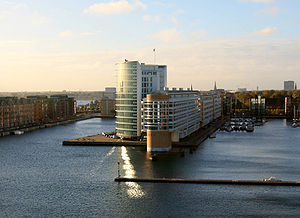
Arkitektur i København / 1900-tallet
Bebyggelsen af Københavns Frihavn i 1992 var startskuddet på ny byggeaktivitet i hovedstaden. Her ses ØKs hovedsæde.
Company House; ØKs domicil på Søndre Frihavn i København. Bygget 1994.
København er berømt for at have balance mellem ny og gammel arkitektur og en homogen bygningsmasse i 5-6 etagers højde, og i 2008 vedtog Borgerrepræsentationen at Indre By skal friholdes for højhuse. Således fremstår store dele af Indre By ganske velbevaret på trods af historiske bybrande og bombardementer, selv om mange af de berømte tårne og spir er af nyere dato. Brandene betyder dog, at middelalderens bygningsmasse stort set er forsvundet, og det er derfor den eneste epoke, som er dårligt repræsenteret i byens fremtoning. Modsat fx Stockholm er København præget af punktvise fornyelser af bygningsmassen frem for voldsomme rydninger af større kvarterer. Samtidig har økonomien ofte lagt bånd på de mest ambitiøse projekter, hvorfor knopskydningsløsninger som ved Statens Museum for Kunst og Den Sorte Diamant er udbredt. Store dele af Indre By, Christianshavn og Frederiksstaden er underlagt bygningsfredning.